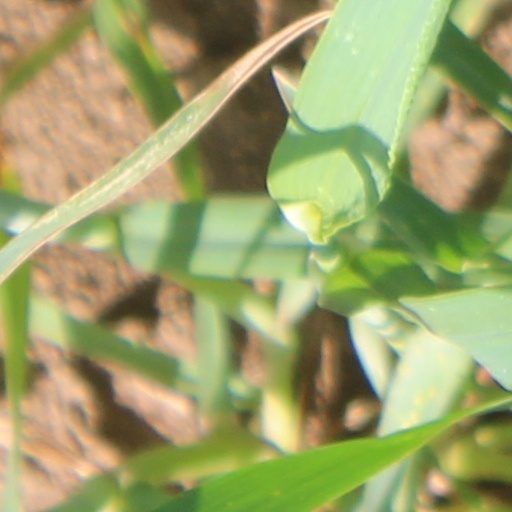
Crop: wheat